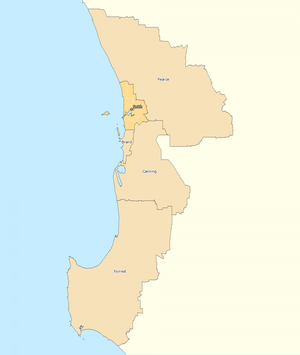
Valgkredse til Repræsentanternes Hus i Australien / Commonwealth valgkredse fra 2010 / Western Australia
Valgkredse uden for Perth-området
Der er 150 valgkredse til Repræsentanternes Hus i Australien, kaldet Divisions, som hver vælger en repræsentant til Australiens Repræsentanternes Hus. De betegnes ofte electorates eller seats. Hver valgkreds vælger et medlem til Repræsentanternes hus, så valgkredsene er enkeltmandskredse.